Mu'in al-Din Parwana

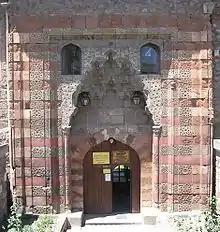
Façade of Gök Medrese in Tokat, founded by the Parwāna .

Mu'in al-Din Suleiman was the son of Muhadhdhab al-Din Ali al-Daylami, a Persian from Kashan, who served as the vizier to the Seljuq Sultan Kaykhusraw II in 1243 at the time of the Battle of Köse Dağ. Raised in a time of trouble after the Battle of Köse Dağ and having received a good education, Suleiman Parwana become commander of Tokat, and later Erzincan. He was appointed, by Mongol commander Bayju's recommendation, as chamberlain to the Konya palace of Seljuks sultan of Rûm, then vassals of the Mongols. He married Kaykhusraw's widow Gurju Khatun and became the undisputed master of the declining state, making a name as a great intriguer. His title "parwana" means "personal aide of the sultan".